Answer in natural language. Which point is closer to the camera taking this photo, point B  or point C? Choose between the following options: C or B
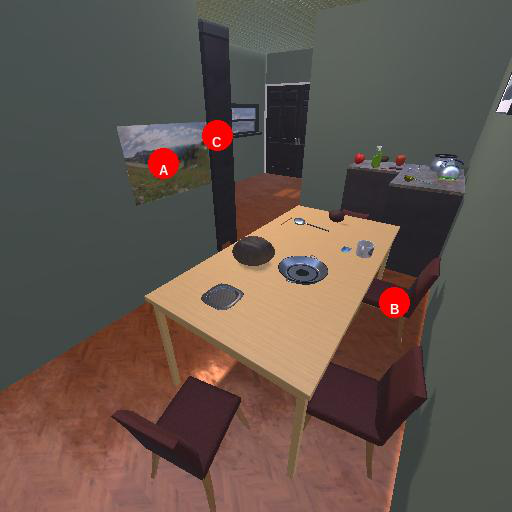
<answer>B</answer>